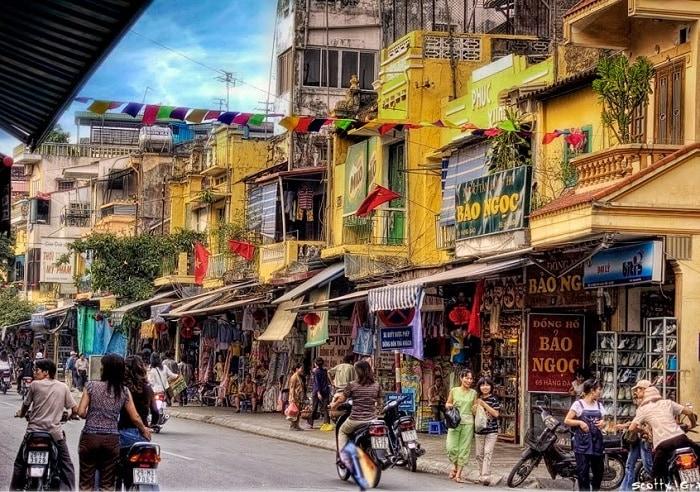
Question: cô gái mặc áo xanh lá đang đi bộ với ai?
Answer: một cô gái mặc áo đen sọc trắng